Gran Teatro Nacional (Mexico)

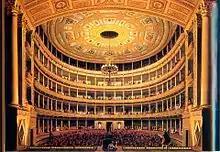
Pedro Gualdi: Interior of the Great Theatre of Santa Anna (later Great National Theatre of Mexico). 19th century.

During the Second Mexican Empire, by command of emperor Maximilian I of Mexico, the theatre changed its name to Great Imperial Theatre. During this period it was directed by Spanish playwright José Zorrilla.